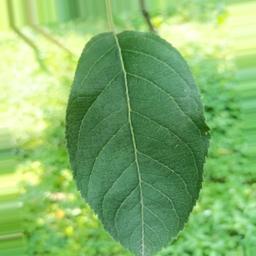
Label: Healthy